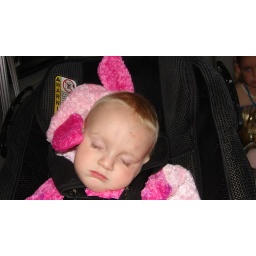
The boys had fallen asleep in the car before we even got started.